Sid (band)

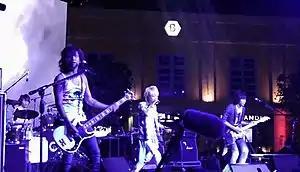
Sid performing in Singapore (2013)

(stylized in all caps when romanized) is a Japanese visual kei rock band, formed in 2003 and signed to Ki/oon Records. Formed by Mao, Shinji, Aki and Yūya, they are known for producing anime songs, such as for "Fullmetal Alchemist", "Bleach", "Black Butler", and "".